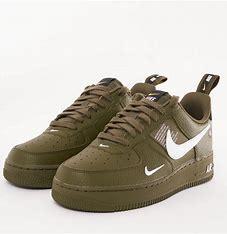
Brand: Nike
Model: Force 1